Arrinera Hussarya

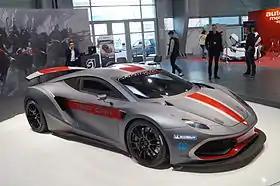
Arrinera Hussarya test car at the Poznań Motor Show, 2015

The Arrinera Hussarya is a sports car project made by Polish automotive manufacturer Arrinera Automotive. It was touted by Arrinera as the first supercar designed and engineered in Poland. It was named after Poland's Hussar cavalry.